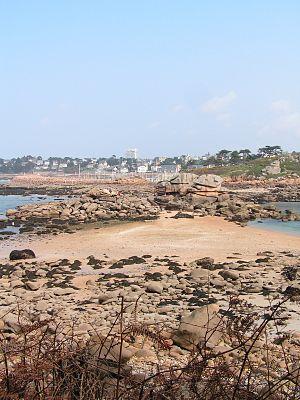
Passage entre le continent et l'île Milliau, découvert à marée basse. Les horaires de passage sont signalés dans le port et il vaut mieux les respecter si l'on ne veut rester bloqué sur l'île.
La liste des sites géologiques de Bretagne résulte de la démarche d'inventaire national du patrimoine géologique qui a conduit les géologues à hiérarchiser les différents géosites bretons, qui est une région pionnière dans ce domaine, notamment du fait du tissu associatif, dont la SEPNB et la Société géologique et minéralogique de Bretagne.
L'île Milliau est une île de 23 hectares située à 365 mètres à l'ouest du port de Trébeurden dans le département des Côtes-d'Armor en France.